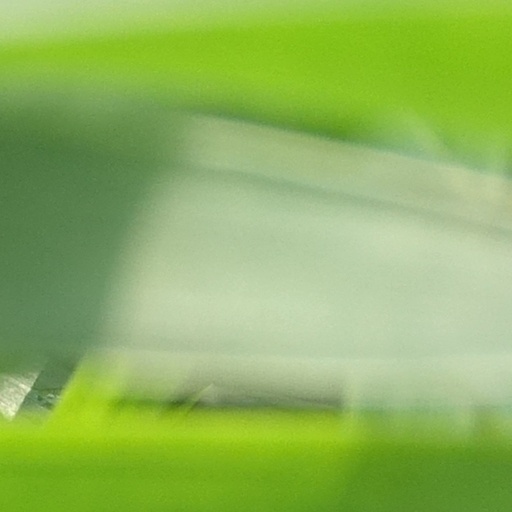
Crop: wheat